Dark Magus

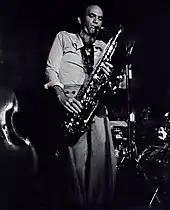
Dave Liebman (pictured in 1975)

The March 30, 1974, concert featured an ethnically and age-diverse audience that included young hippies and old, wealthy attendees. According to "Magnet" magazine's Bryan Bierman, "the hip, 'with it' kids [sat] side-by-side with middle-aged tuxedoed couples, expecting to hear 'My Funny Valentine.'" Although he lived only 15 minutes away, Davis arrived at the venue more than an hour late. When the band walked out onstage, he followed with his back turned to the audience, casually strolling onstage while the other musicians were setting up. Davis immediately began to play, and the band responded by playing a dense rhythm in unison. Saxophonist Dave Liebman, writing in the 1997 US reissue liner notes for "Dark Magus", recalled the start of the show: "It "is" his whim .. That's the thing! ... Miles can do that and have three thousand musicians follow him. Right? So what I learned in that respect from Miles was to be able to watch him and be on his case."